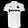
Label: T - shirt / top